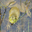
Label: frog